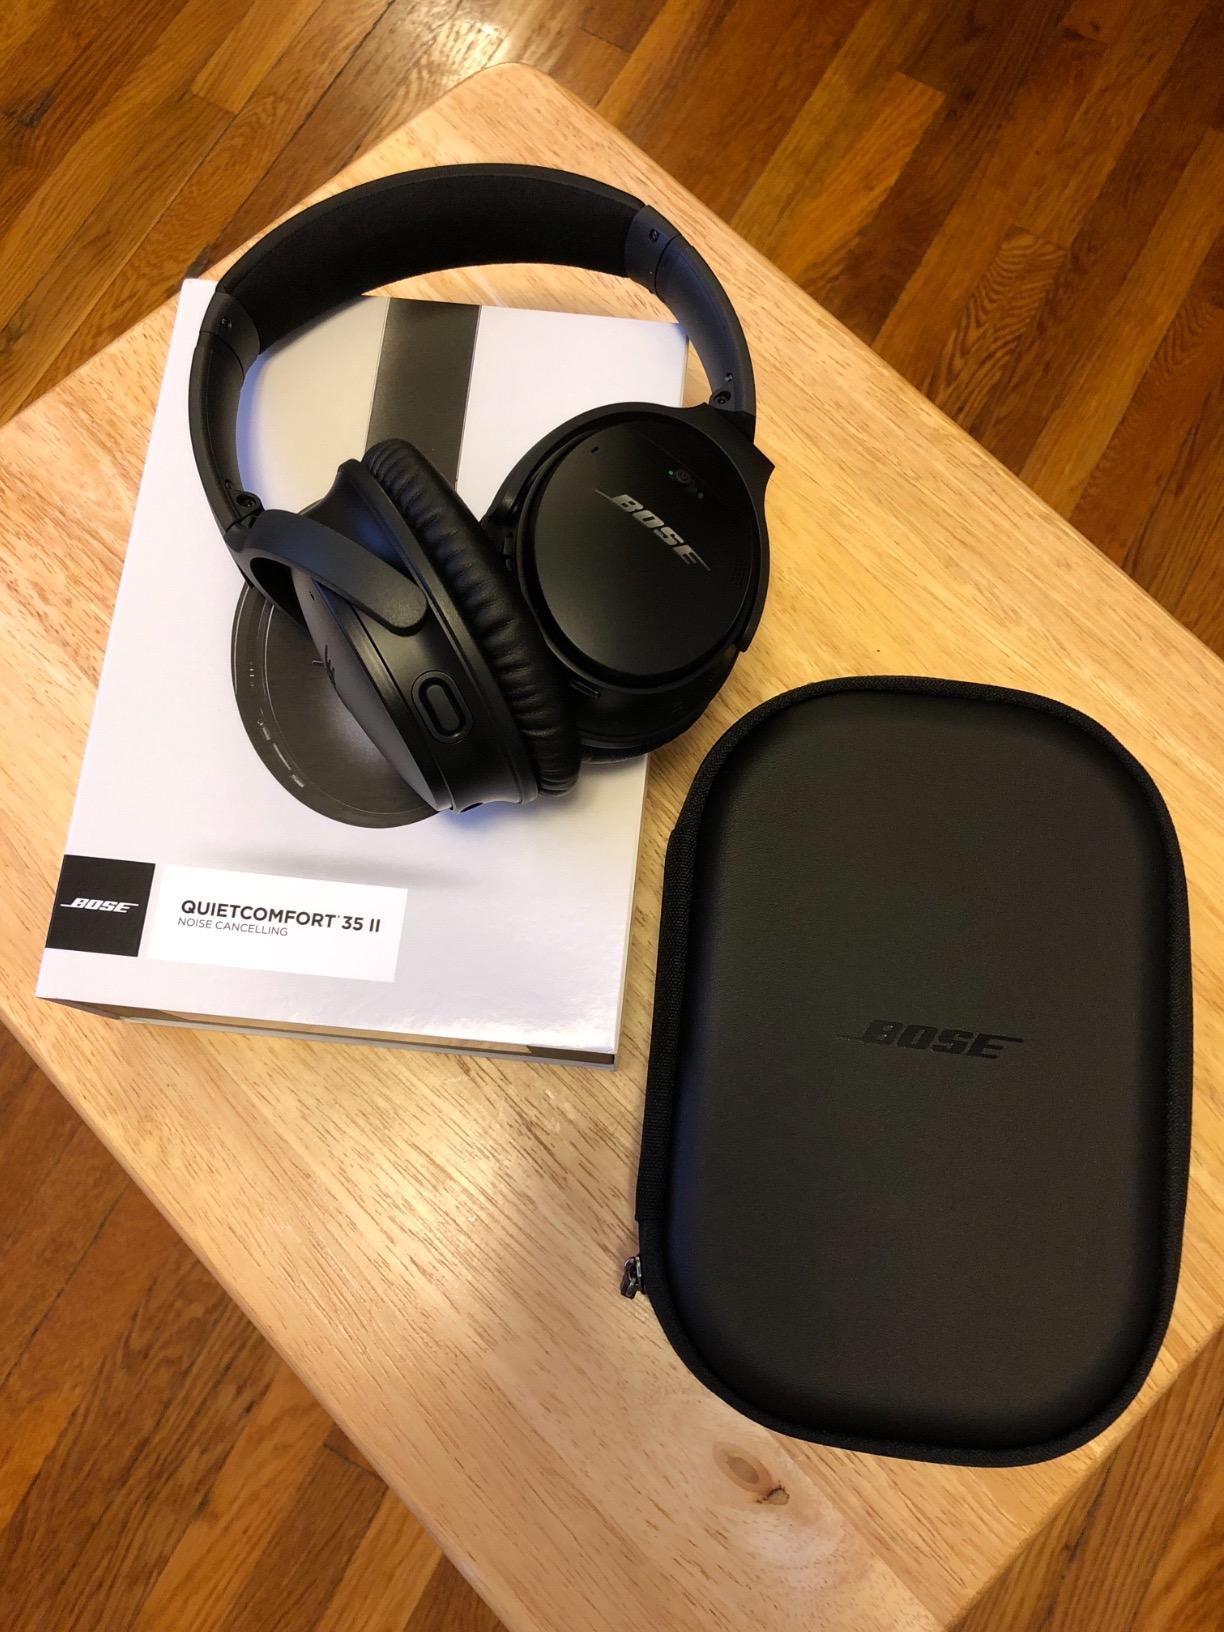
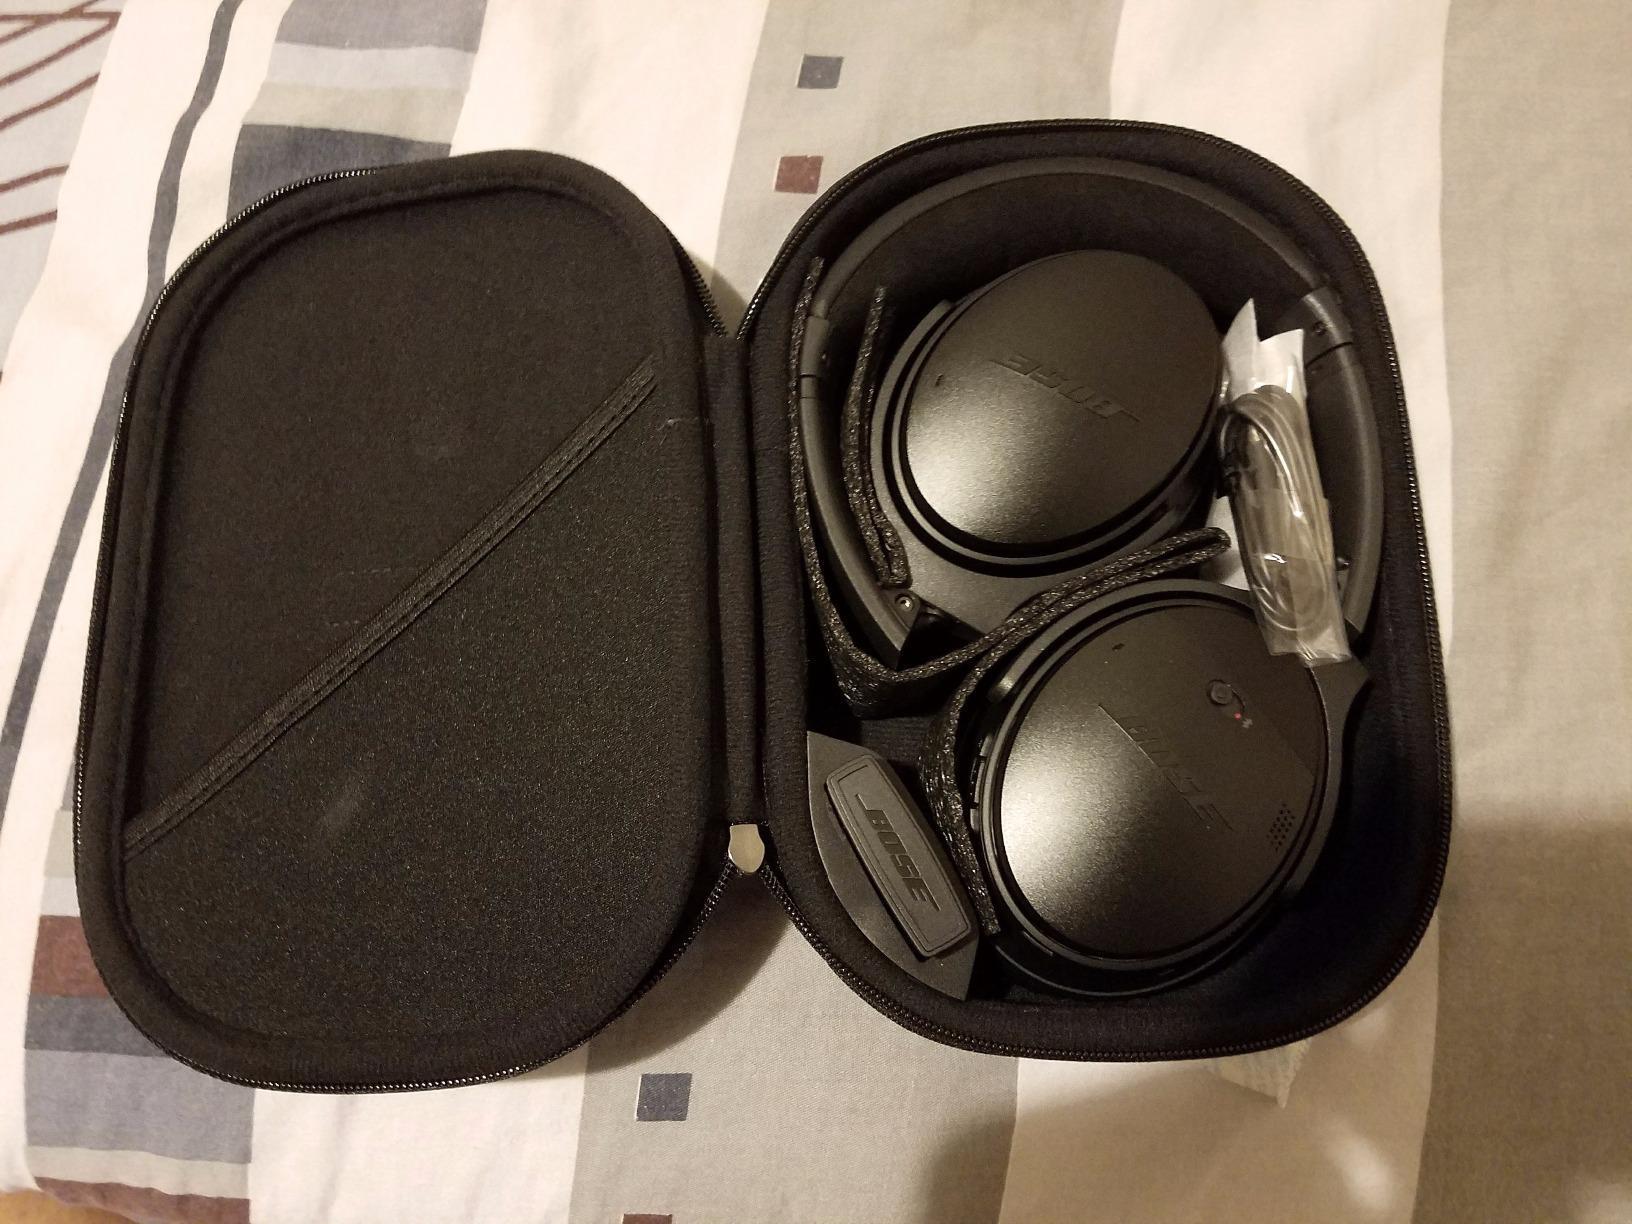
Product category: headphones
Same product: yes